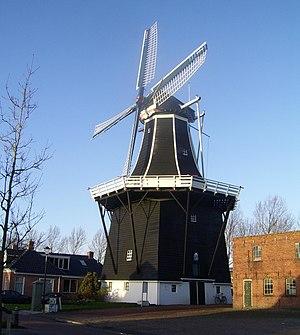
Cet article recense les moulins à vent de la province de Groningue, aux Pays-Bas.